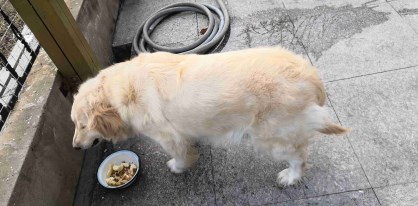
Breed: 5355-n000126-golden_retriever